Avital Leibovich

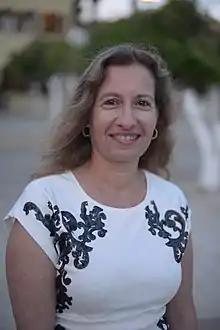
Avital Leibovich, 2017

Avital Leibovich (Hebrew: אביטל ליבוביץ) is the Director of the American Jewish Committee (AJC) in Israel.